Dick Eliason

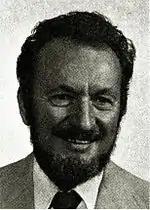
Dick Eliason in 1977.

Richard Irving Eliason (October 14, 1925 – April 3, 2011) was an American politician, commercial fisherman, and pipe fitter.